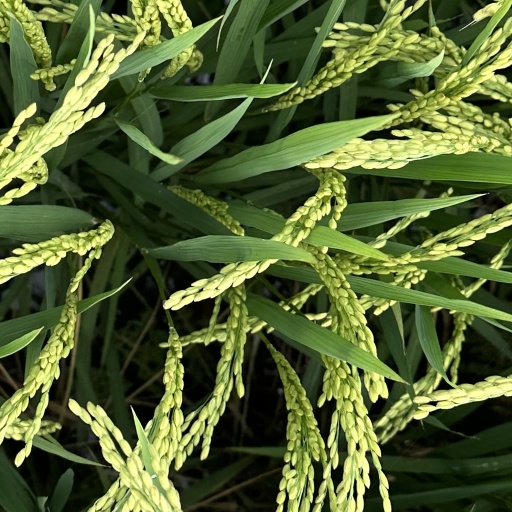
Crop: rice